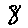
Label: 8